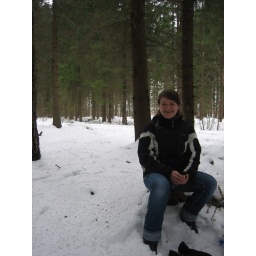
Hanging in the forest behing Csilla's house